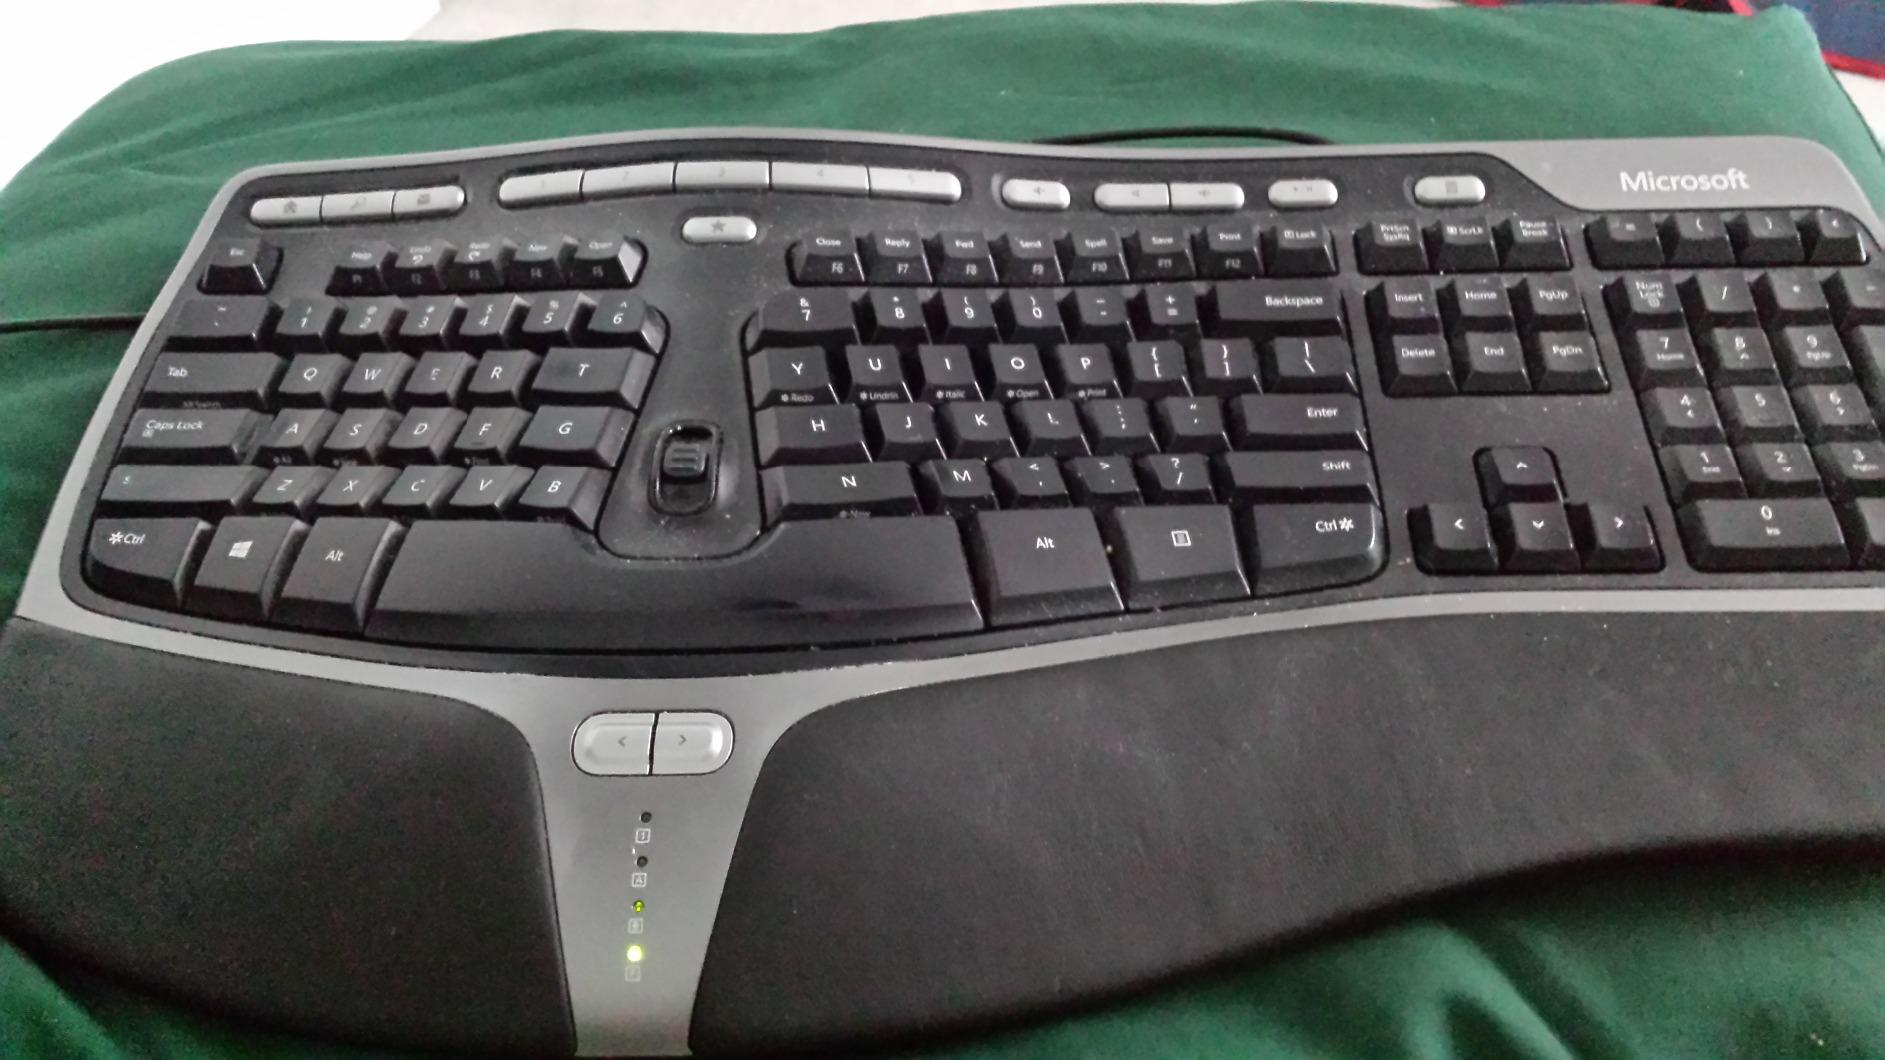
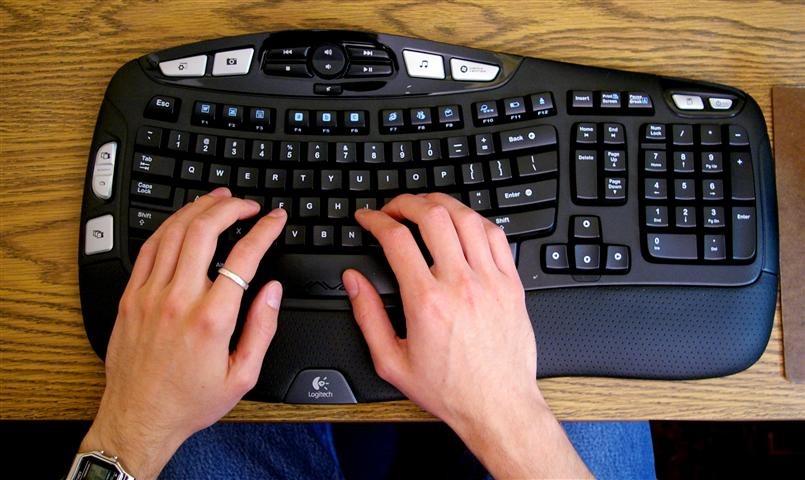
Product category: keyboard
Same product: no